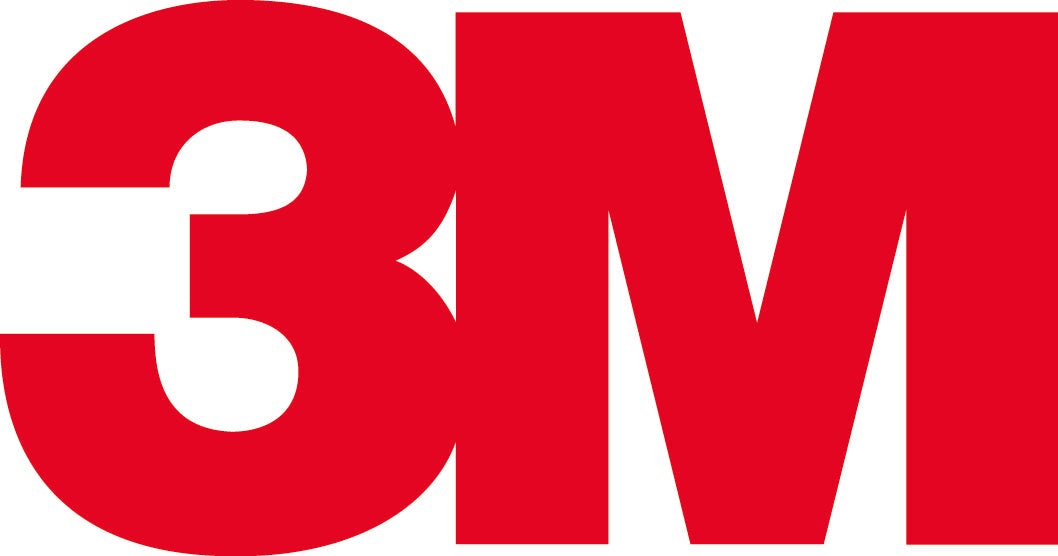
3M™ VHB™ Tape RP+080GP, Gray, 1 in x 36 yd, 32 mil, Paper Liner, 9 Rolls/Case
3M SKU: 7100273261 Lead Time: ~2 days Dream, design, deliver with our 3M™ VHB™ Tape RP+080GP. It is a gray, 32 mil (0.8 mm), multi-purpose acrylic adhesive with a conformable foam core. It can replace rivets, welds and screws. The fast and easy to use permanent bonding method provides good strength and durability. It offers design flexibility with its viscoelasticity and can bond to a variety of surfaces. Fast and easy-to-use permanent bonding method provides high strength and long-term durability.. Gray, 32 mil (0.8 mm), multi-purpose adhesive and conformable acrylic foam core for good performance in a variety of applications.. Virtually invisible fastening keeps surfaces smooth.
Brand: 3M
Category: Hardware > Building Consumables > Hardware Tape